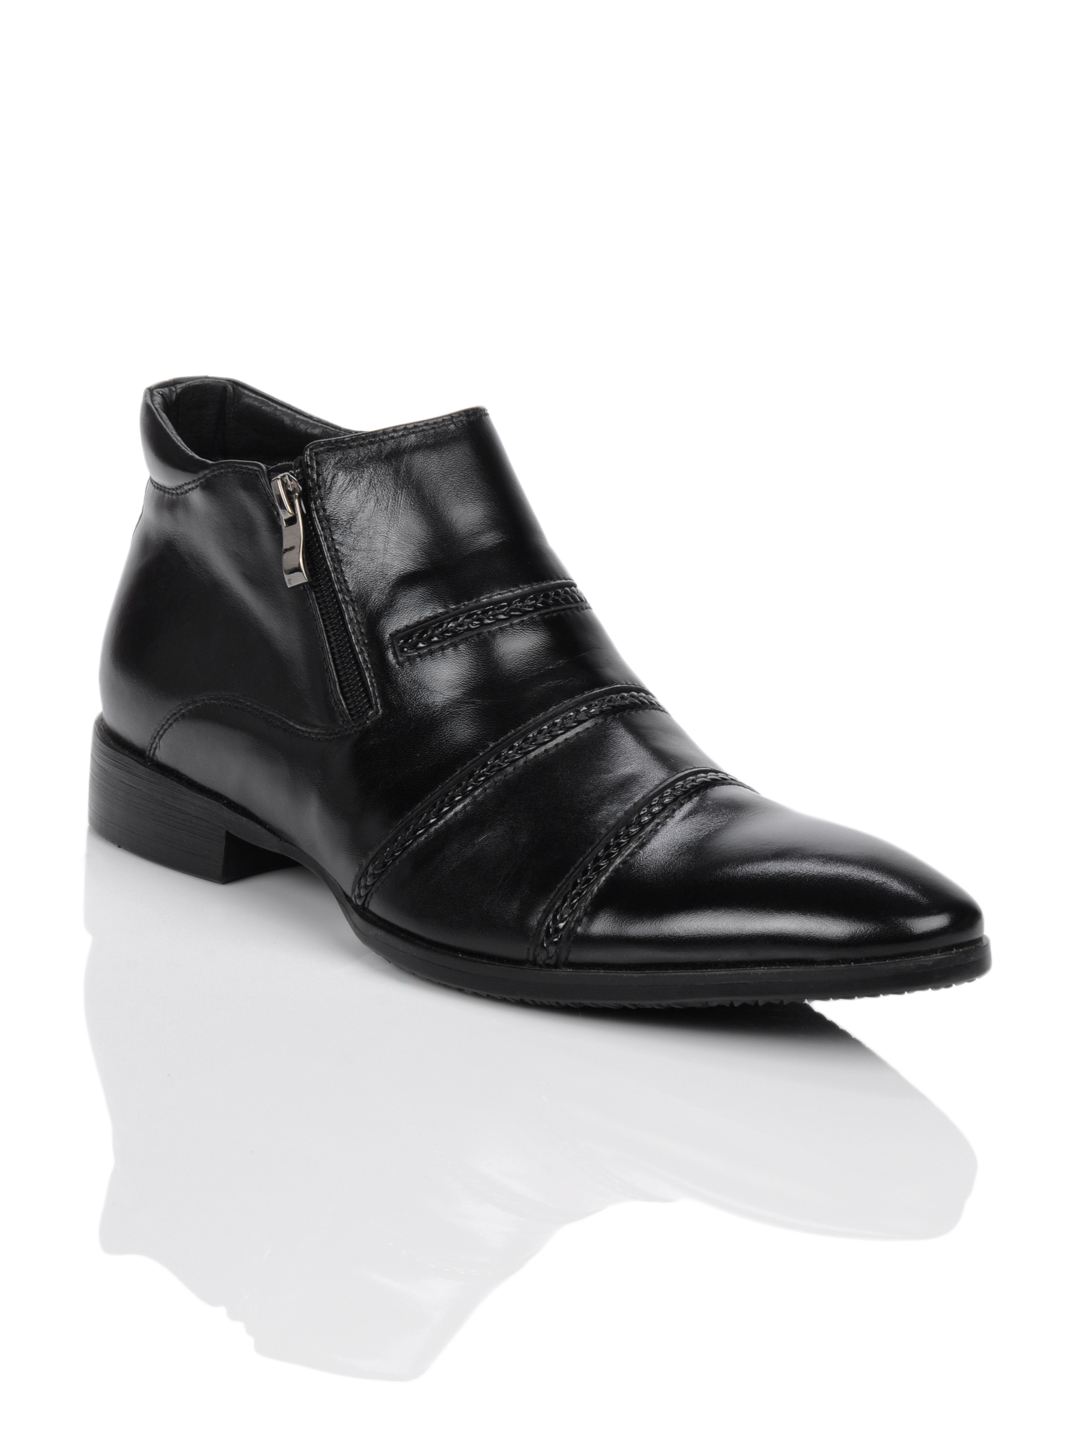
Homme Men Black Formal Ankle Boots
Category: Footwear / Shoes / Formal Shoes
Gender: Men
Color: Black
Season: Summer 2012
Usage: Formal